Question: Please indicate a possible affordance area of the baby bottle that can be used for holding
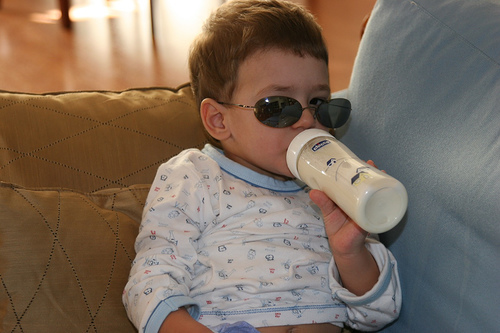
Answer: [277.5, 124, 430.5, 246]